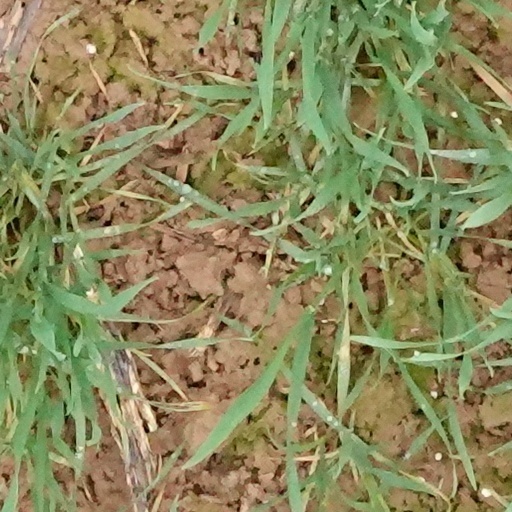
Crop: wheat